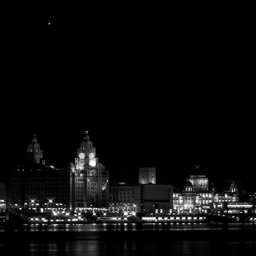
A lit city skyline past a river at night.
an image of a night scene with tall buildings
a group of large buildings off in the distance.
Black and white photograph of a city skyline at night.
A black and white photograph of city lights at night time